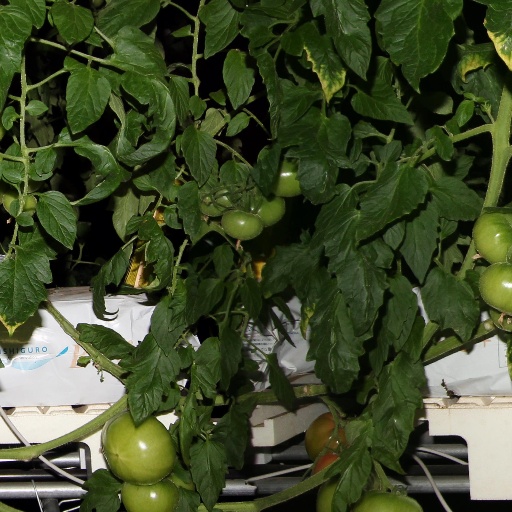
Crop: tomato